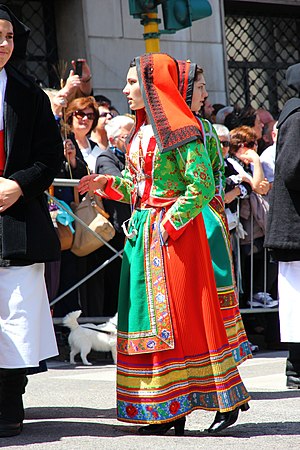
Gavoi
Gavoi er en by og en kommune i provinsen Nuoro i regionen Sardinien i Italien. Byen ligger i 777 meters højde og har 2.664 indbyggere. Kommunen har et areal på 38,06 km² og grænser til kommunerne Fonni, Lodine, Mamoiada, Ollolai og Ovodda.